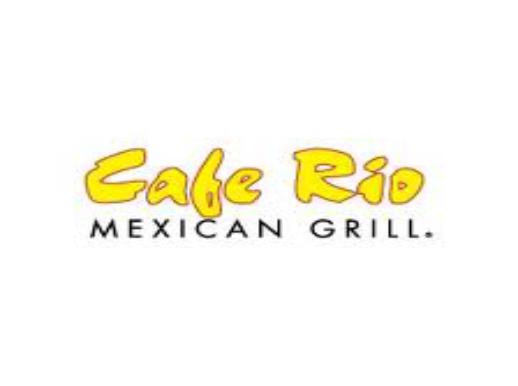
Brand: Cafe Rio
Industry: Food